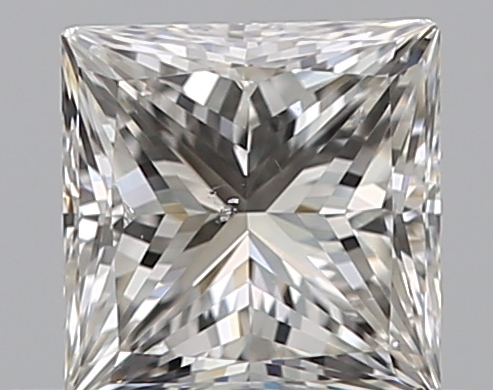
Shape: princess
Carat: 0.5
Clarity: SI1
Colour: I
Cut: VG
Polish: EX
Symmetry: GD
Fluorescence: N
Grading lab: GIA
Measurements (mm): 4.33 x 4.29 x 3.15